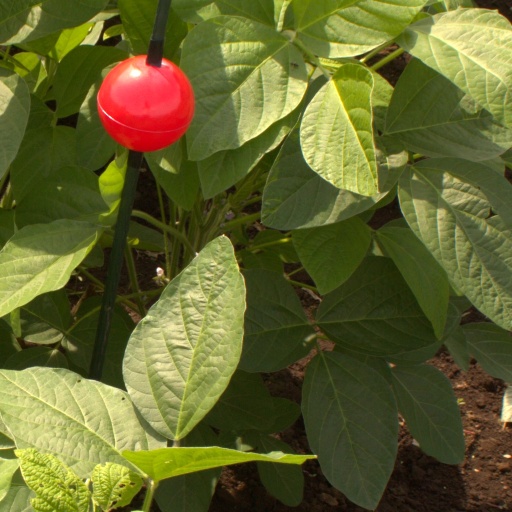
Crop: soybean